3rd Battalion, 7th Marines

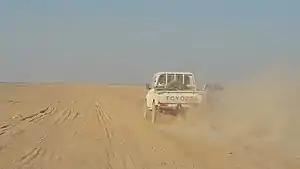
3/7 Marines operating a light-skinned, non-standard tactical vehicle convoy within the AOR.

From January to March 1995, elements of the battalion—namely Kilo Company, augmented with elements from India Company, Lima Company, and Weapons Company—participated in Peacetime Enforcement Operation, Operation United Shield in Somalia. The operation was the closing chapter of United Nations Operation in Somalia II (UNOSOM II). A Combined Task Force (CTF), commanded by the United States, including two ships of the Pakistan Navy, two ships of the Italian Navy and six ships of the United States Navy evacuated all UN Peacekeeping Forces from Somalia.